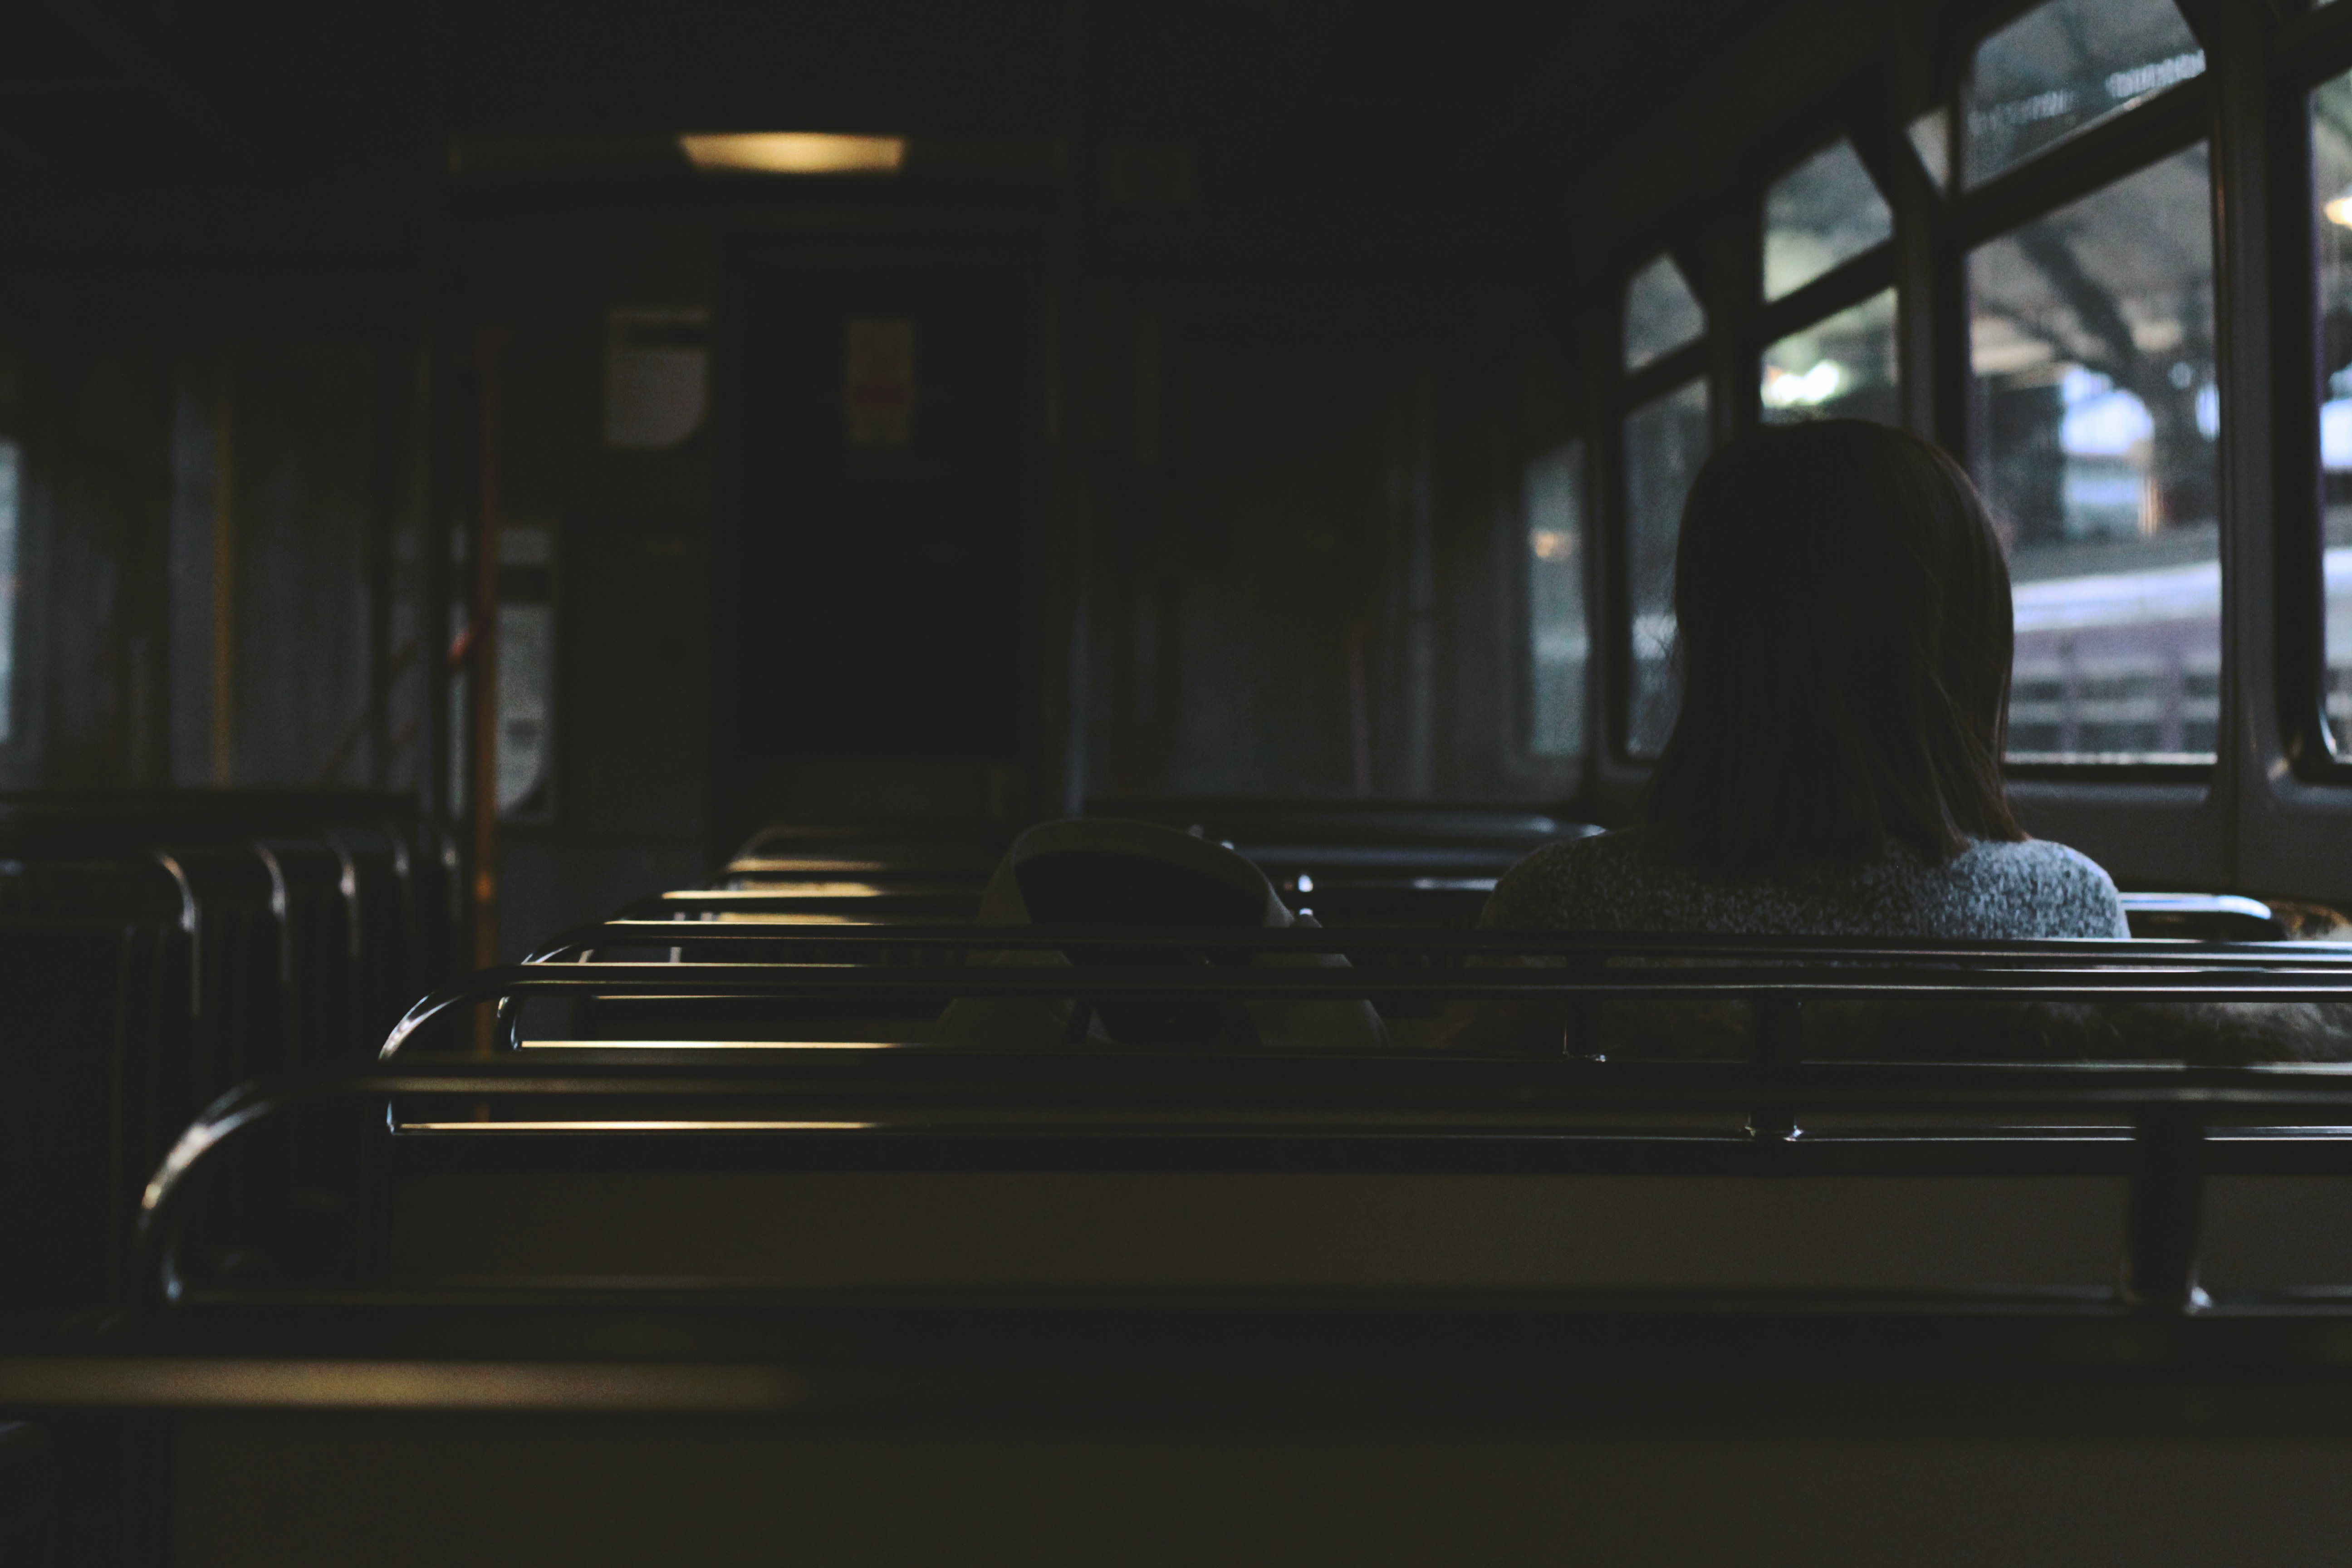
light, night, seating, alone, journey, sitting, darkness, black, monochrome, lighting, bus, screenshot